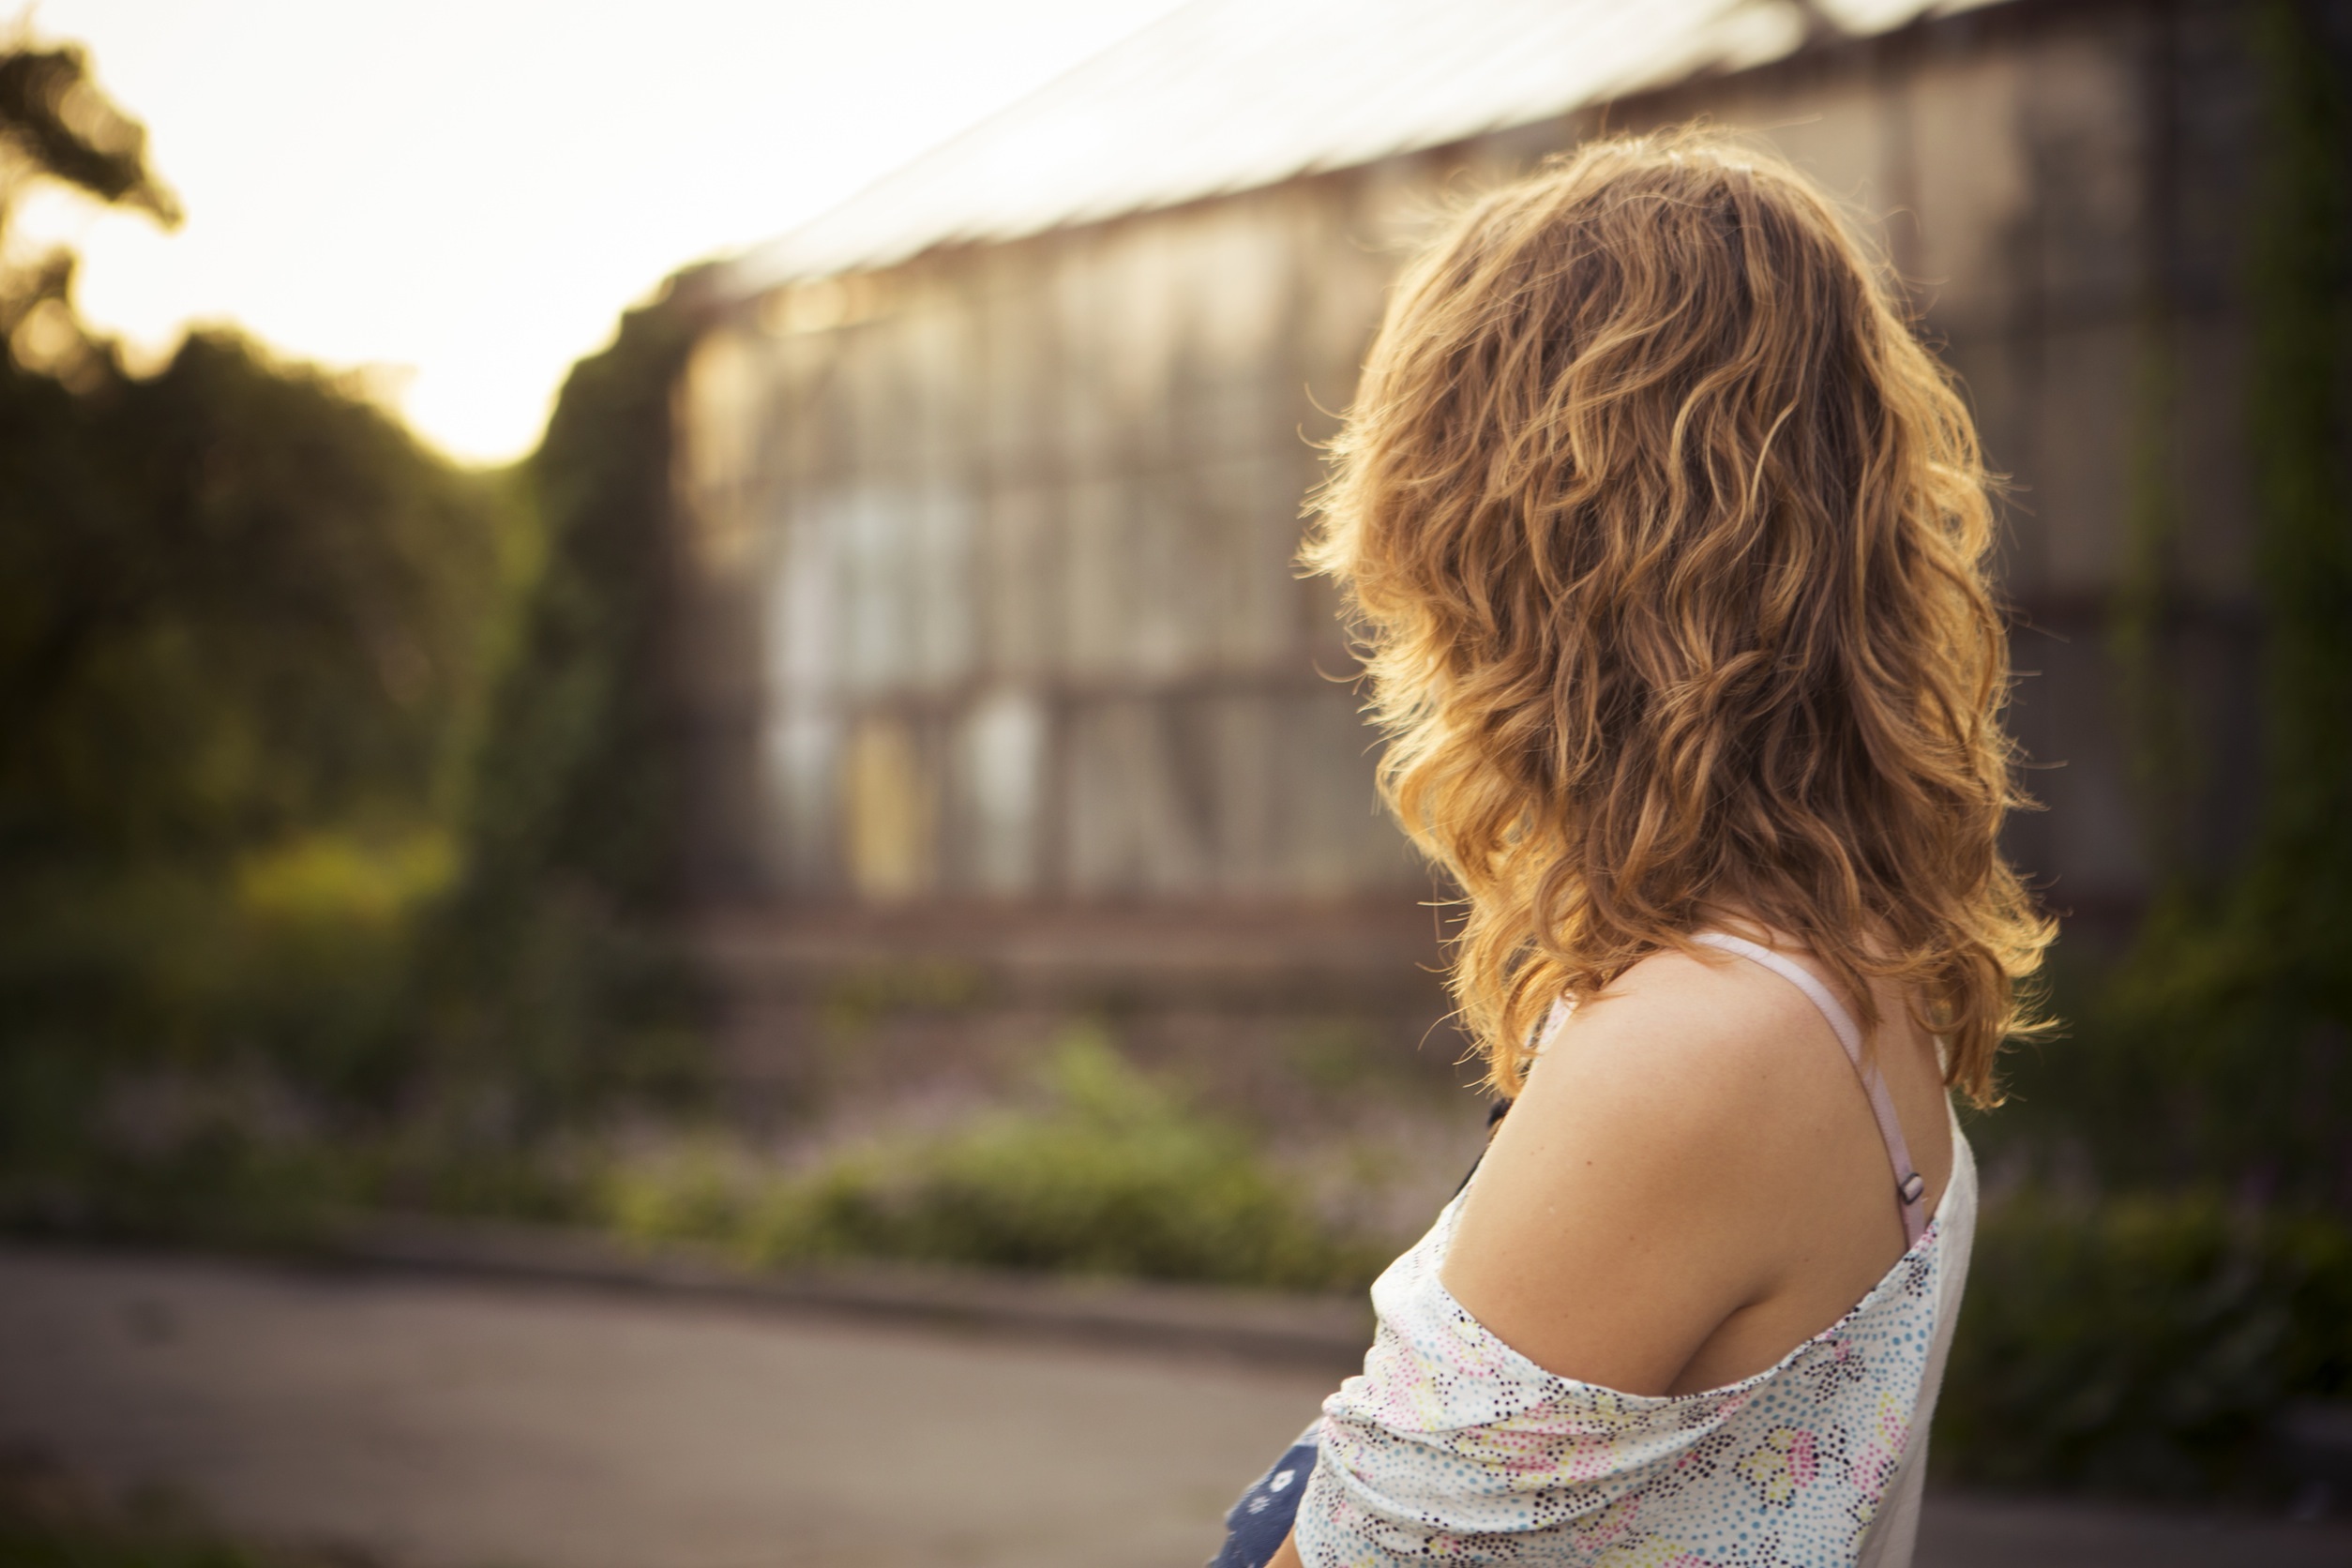
person, girl, woman, hair, photography, sunlight, morning, looking, female, portrait, model, young, spring, fashion, lady, lifestyle, blonde, shoulder, season, smile, dress, back, photograph, skin, beauty, sexy, pretty, attractive, emotion, interaction, photo shoot, portrait photography